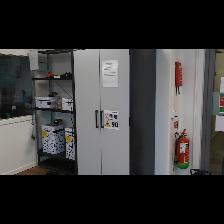
Label: NonHuman